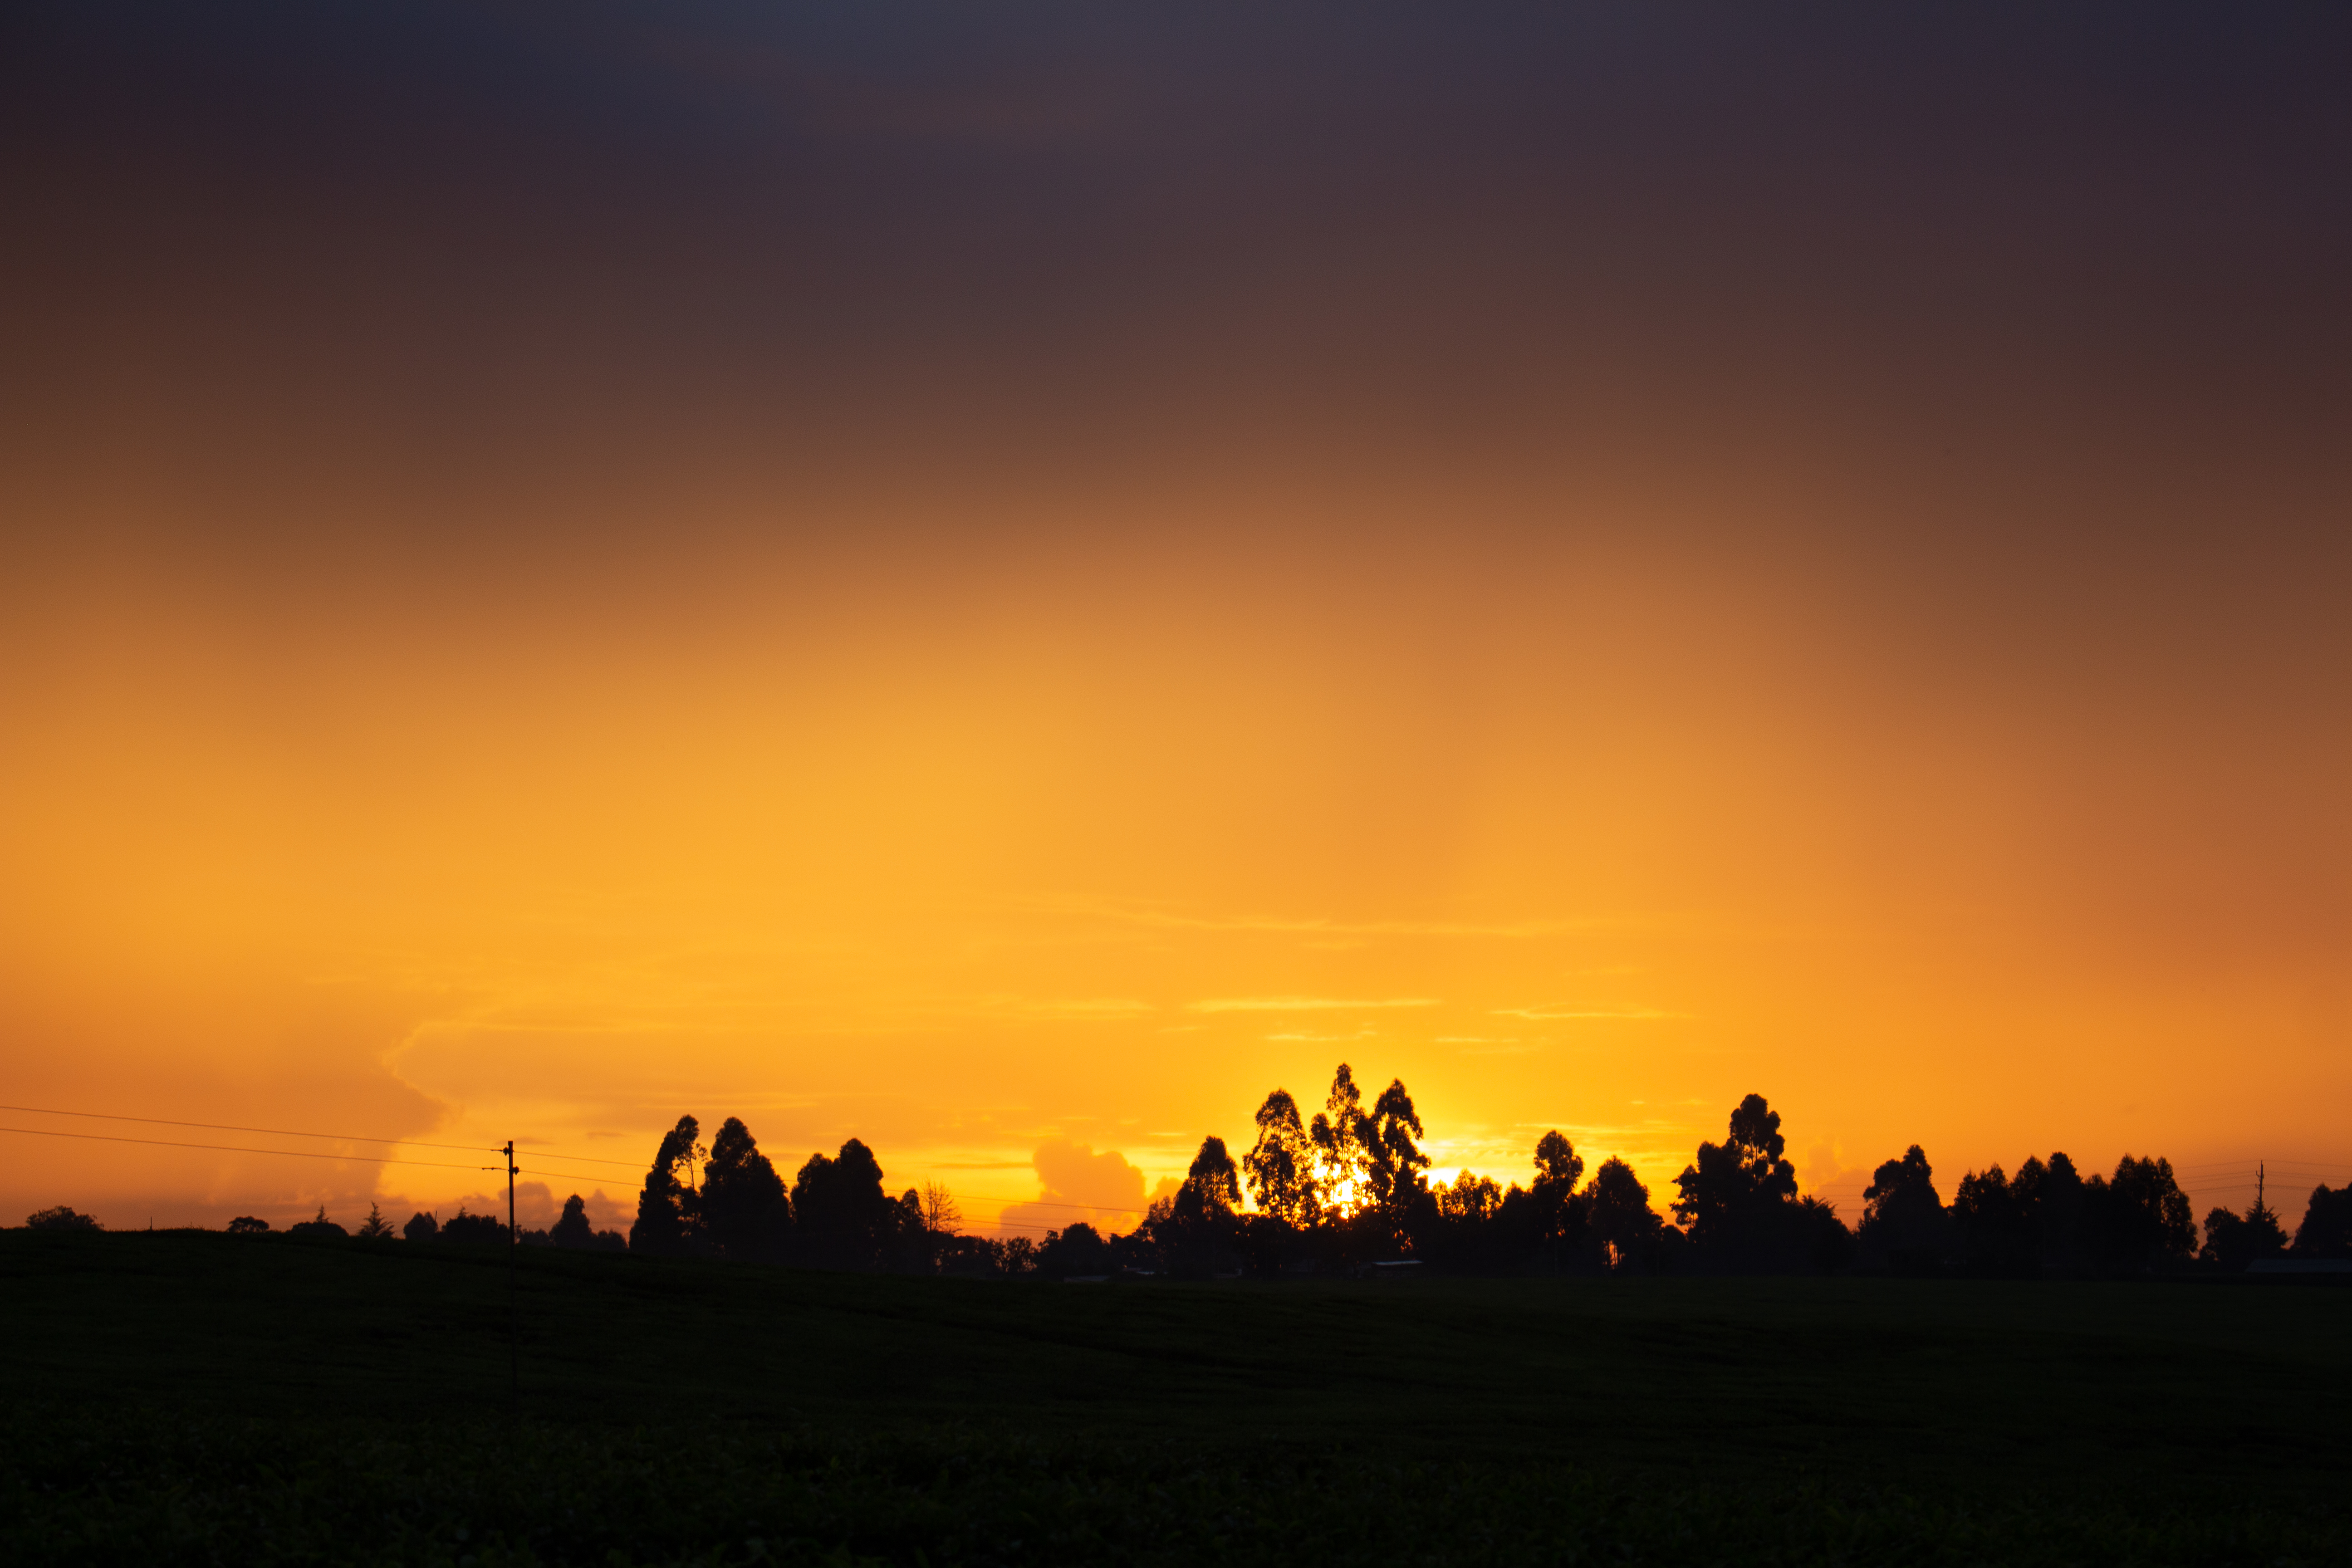
sunset, sky, afterglow, sunrise, horizon, cloud, evening, dusk, natural landscape, morning, atmospheric phenomenon, yellow, orange, silhouette, red sky at morning, atmosphere, dawn, tree, sunlight, landscape, rural area, sun, night, photography, plant, plain, city, field